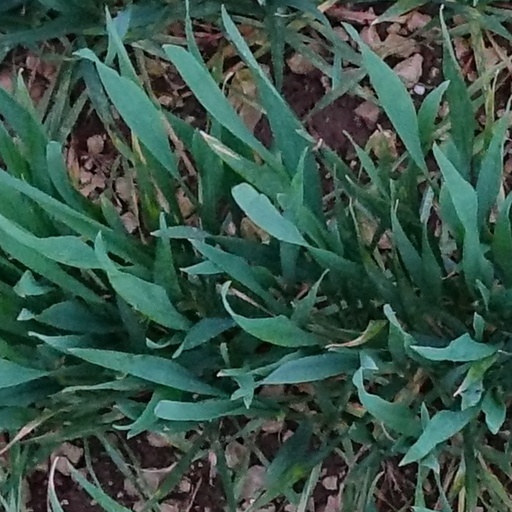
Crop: wheat